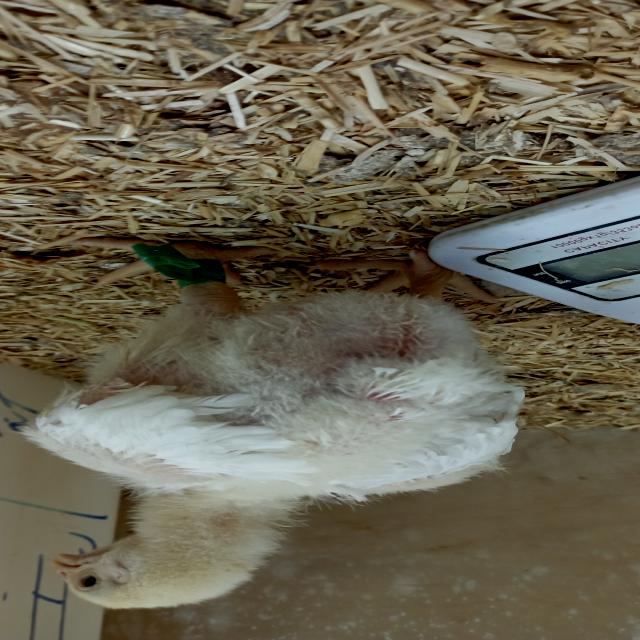
Weight: 542 g